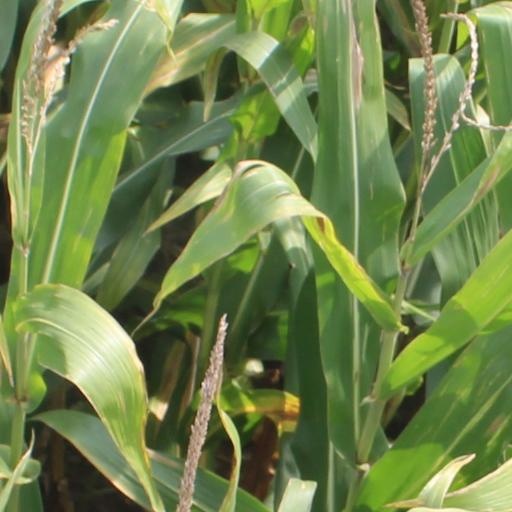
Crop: maize; corn